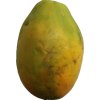
Label: papaya